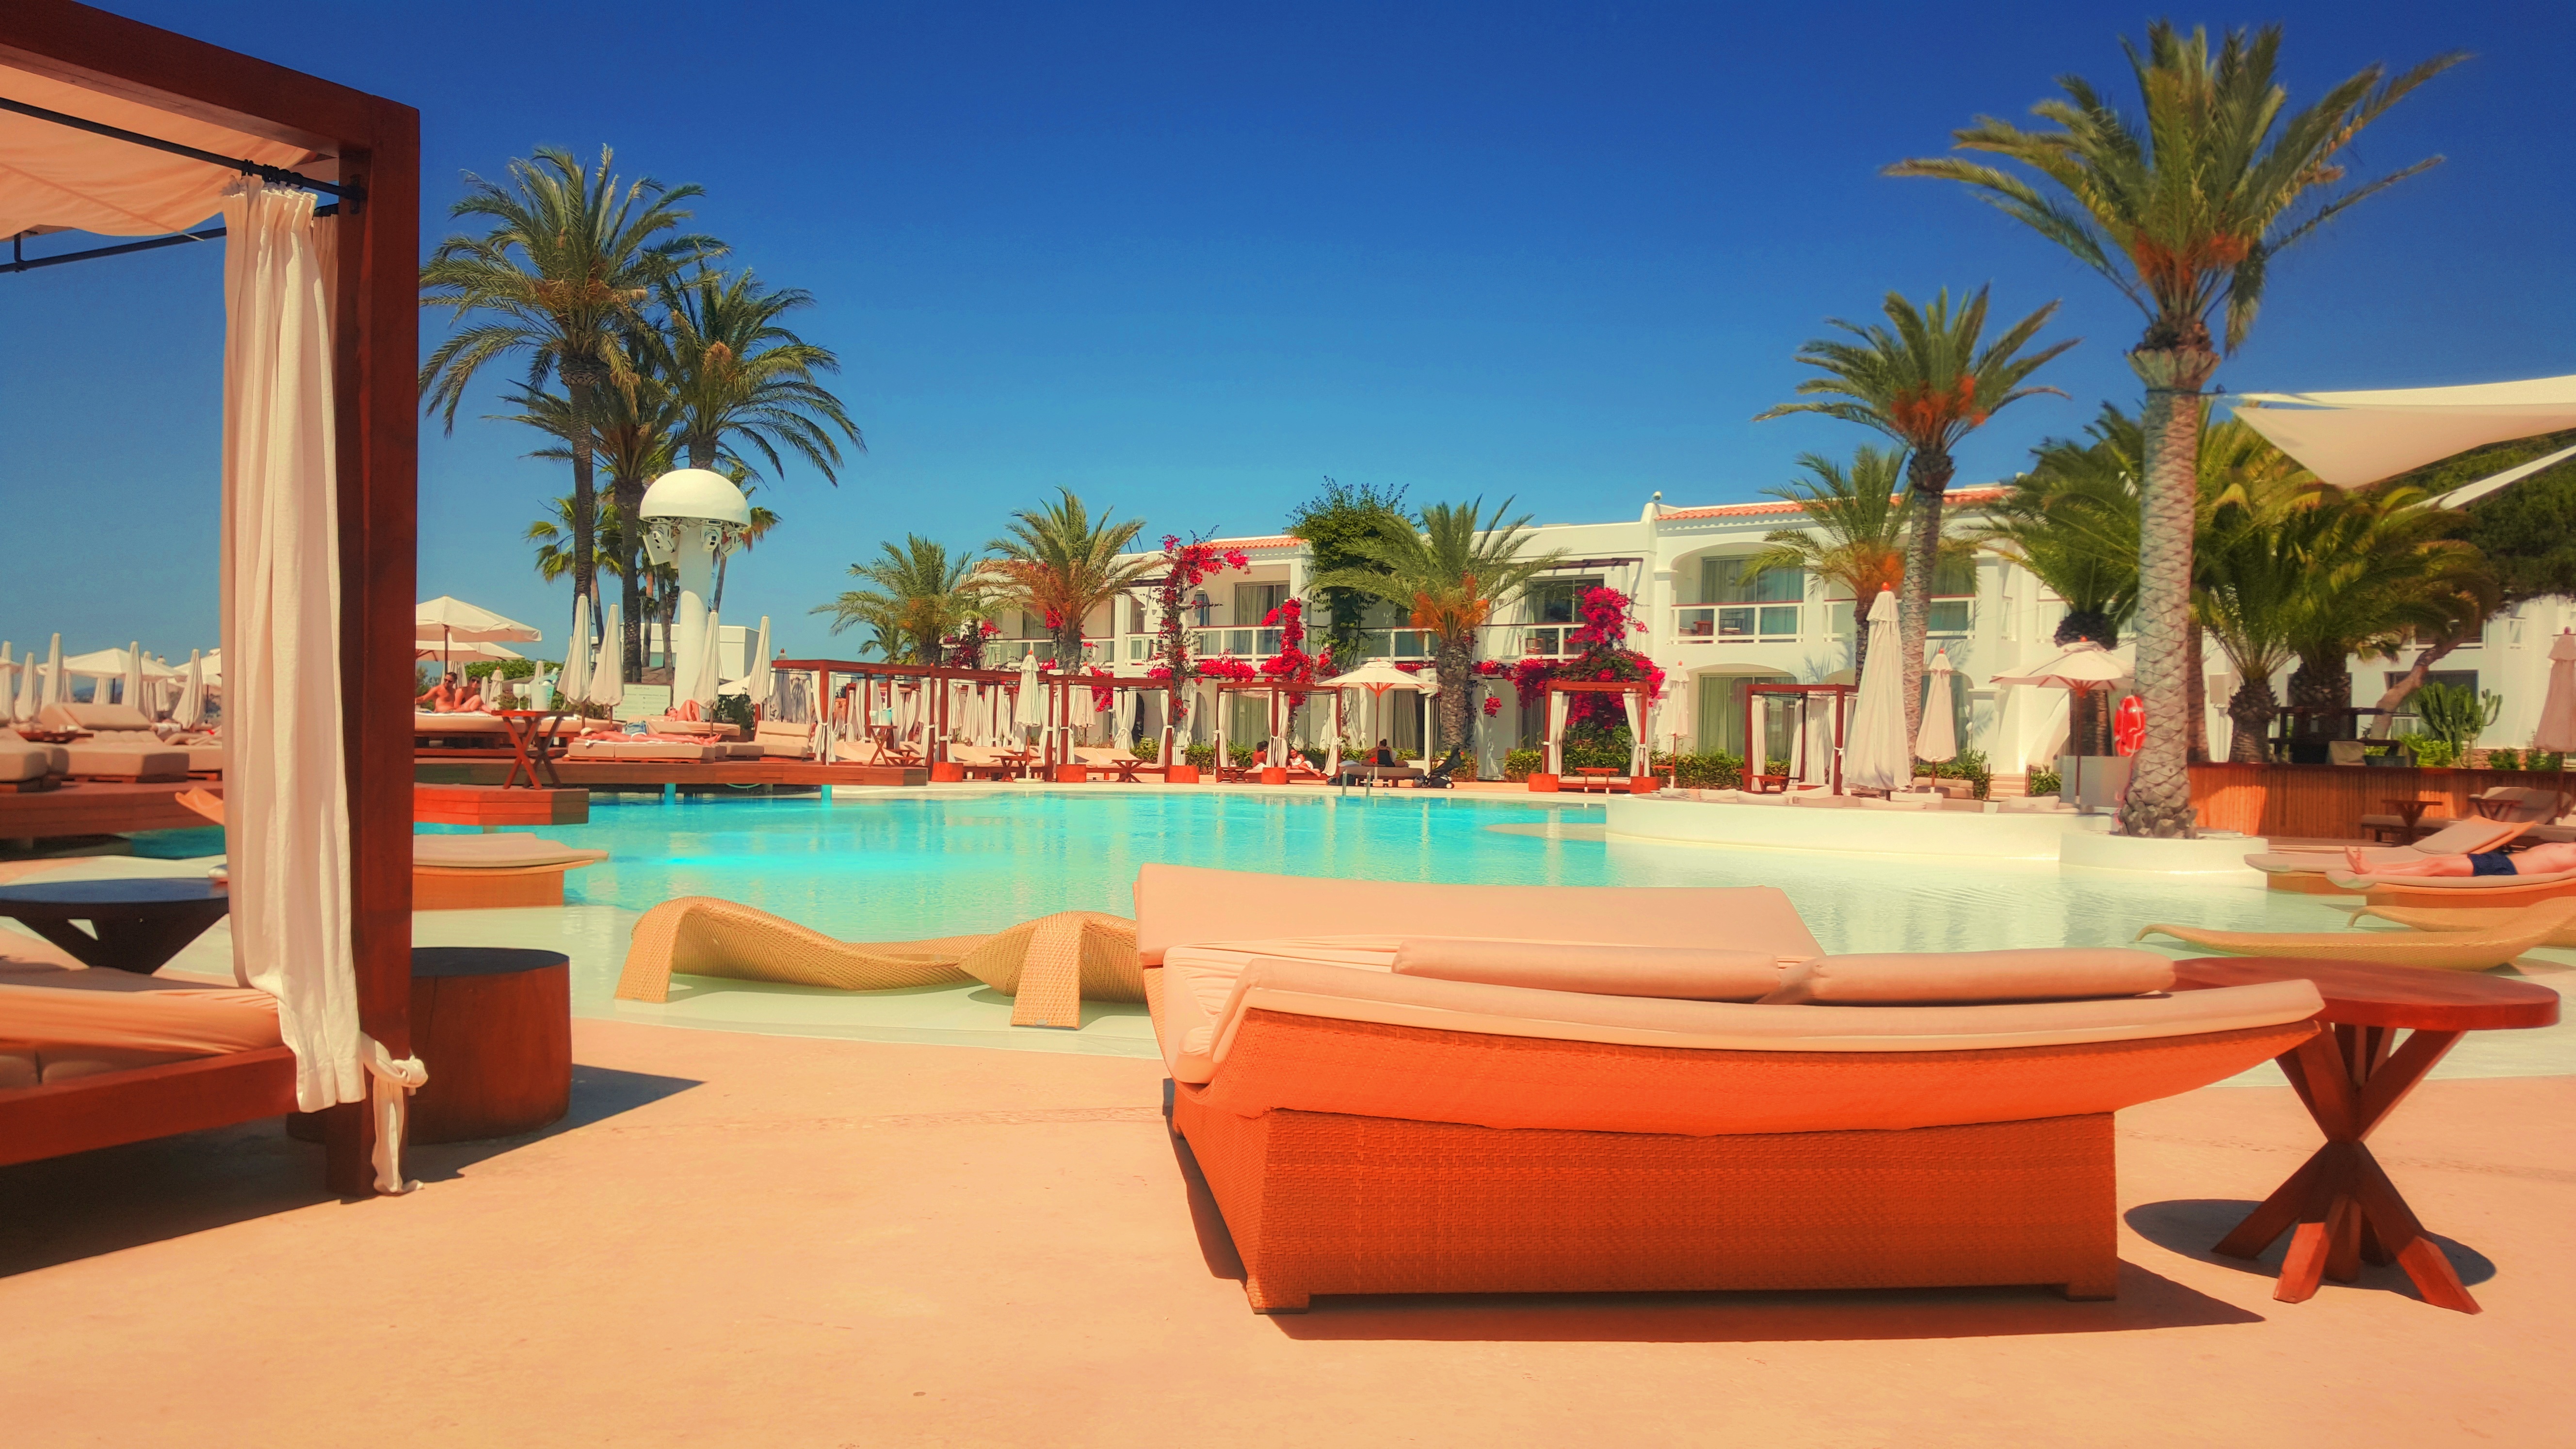
villa, vacation, pool, swimming pool, tropical, holiday, property, leisure, relaxation, hotel, resort, estate, caribbean, palm trees, hacienda, real estate